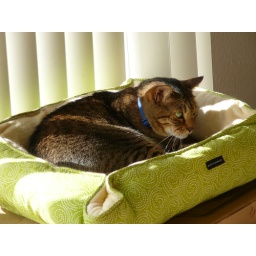
finally a bed by the window